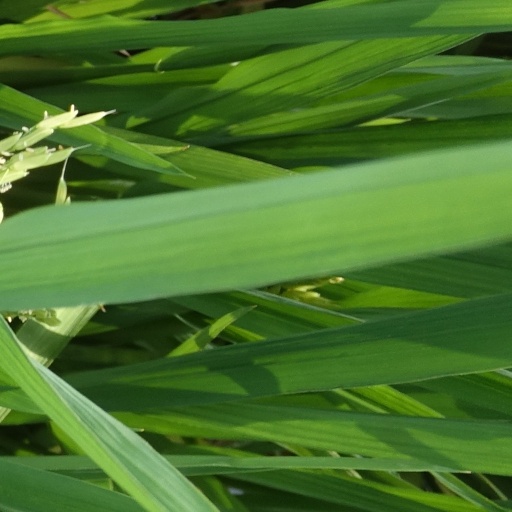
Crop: rice